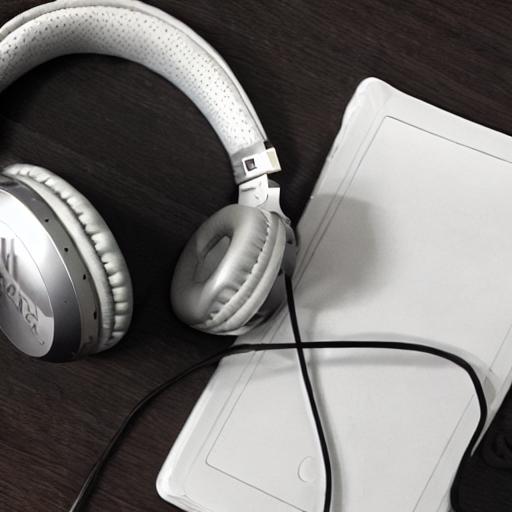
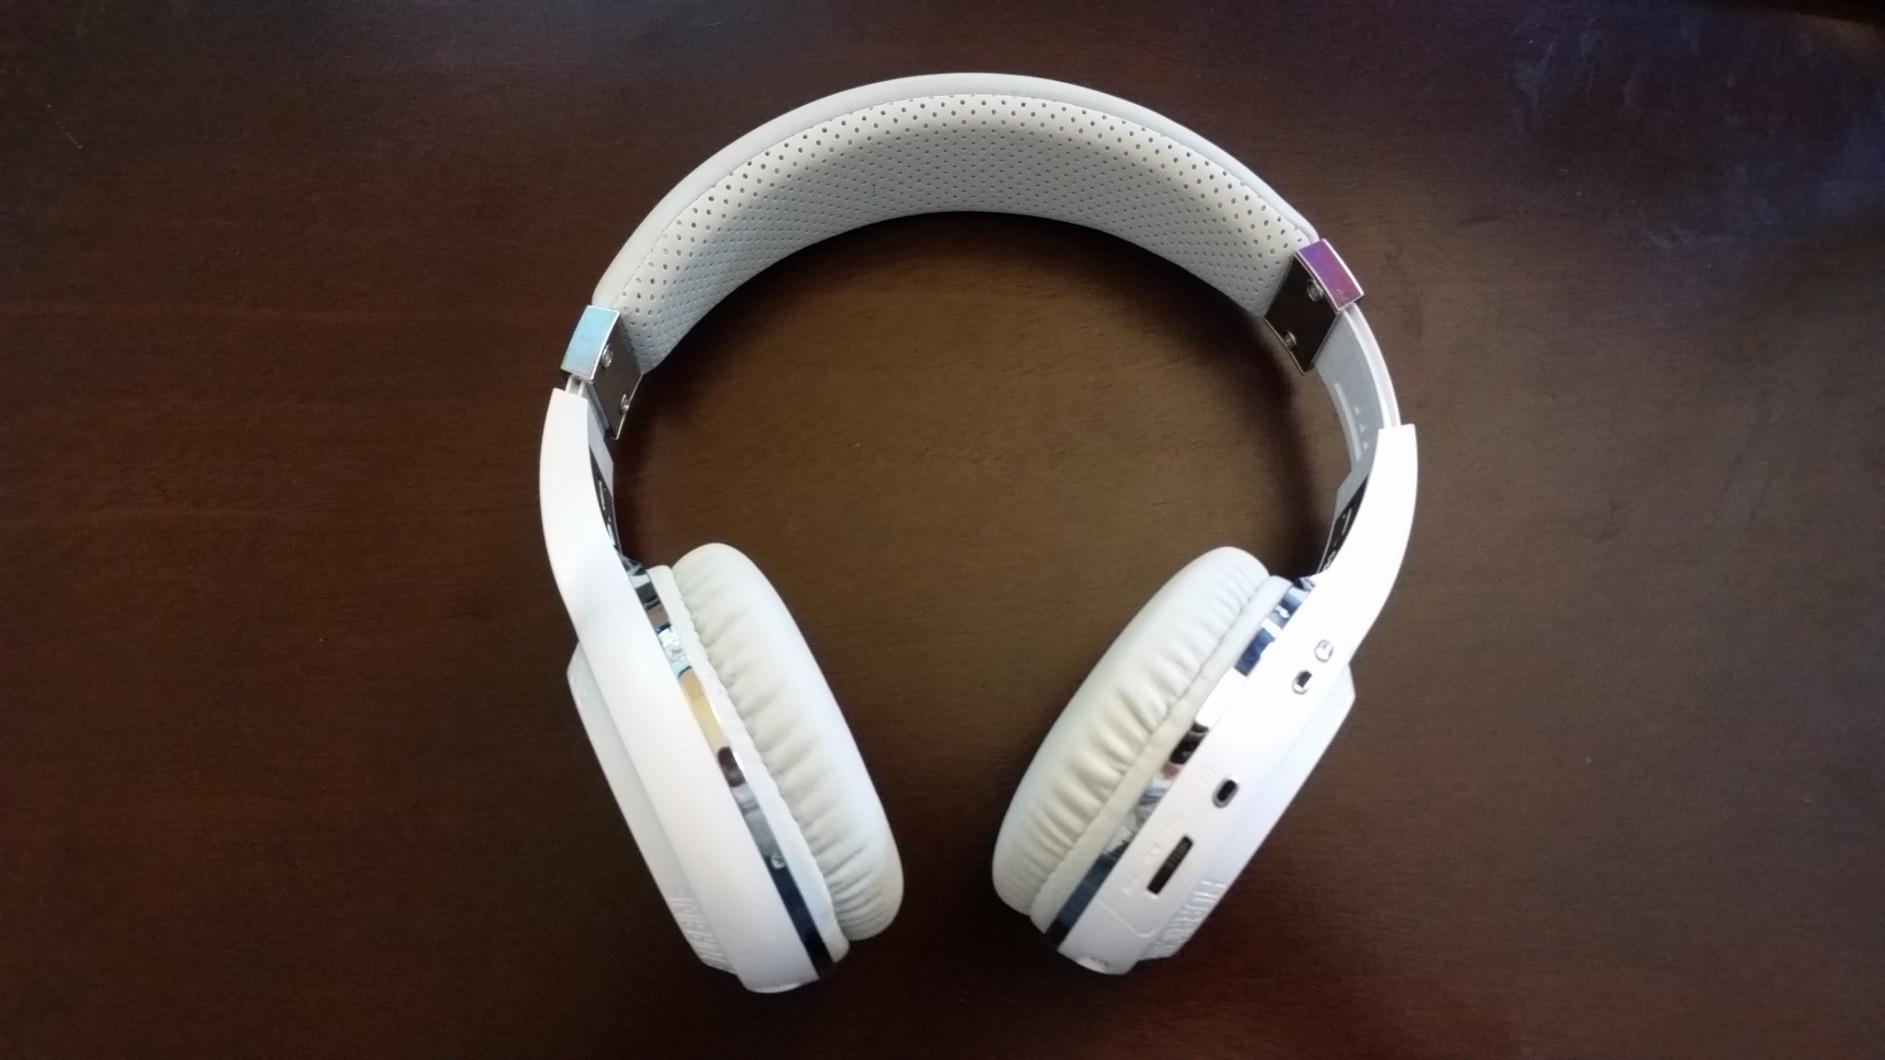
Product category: headphones
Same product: no